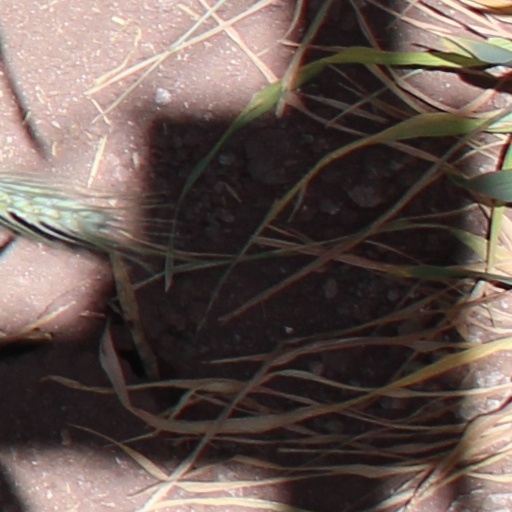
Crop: wheat